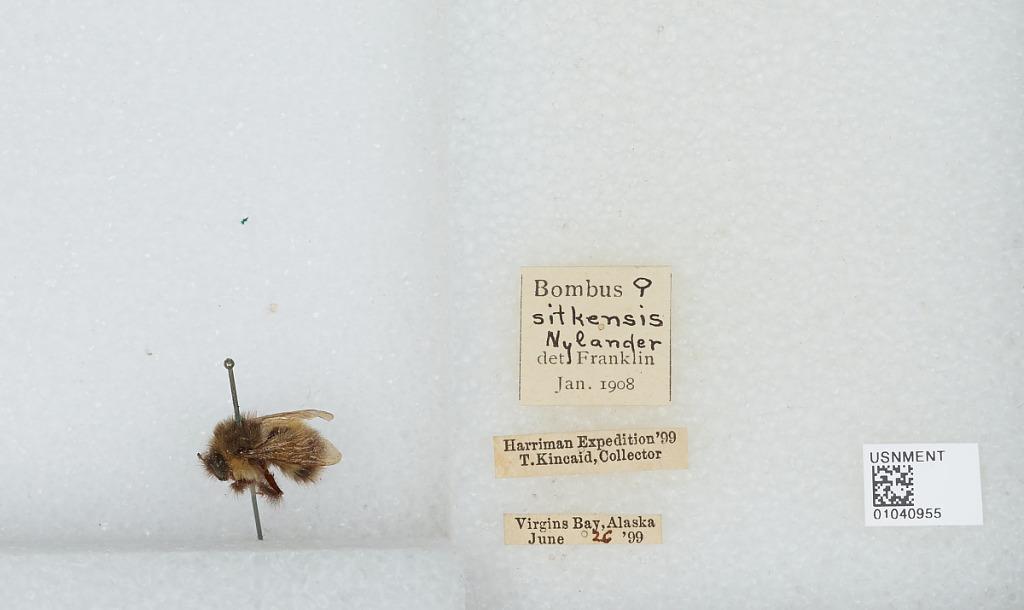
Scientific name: Bombus (Pyrobombus) sitkensis Nylander
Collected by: T. Kincaid
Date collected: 1899-6-26
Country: United States
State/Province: Alaska
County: Valdez-Cordova
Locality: Virgin Bay
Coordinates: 60.8947, -146.702
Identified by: Franklin